Asnières-sur-Seine

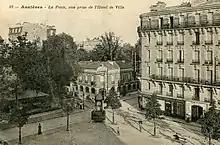
Old post office

The commune is divided between two cantons (departmental constituencies):